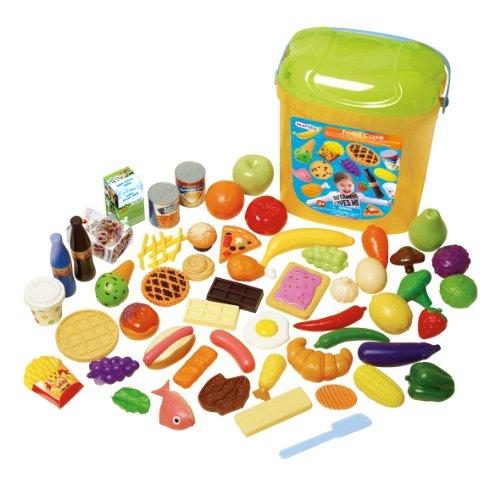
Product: Playgo Food Case, 63-Piece
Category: Toys & Games | Dress Up & Pretend Play | Pretend Play | Kitchen Toys | Play Food
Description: Brightly colored food and accessories for your child to enjoy and occupy himself with; Geared for ages 3 years and up.
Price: $28.34
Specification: ProductDimensions:8x5x10inches|ItemWeight:1.95pounds|ShippingWeight:1.95pounds(Viewshippingratesandpolicies)|ASIN:B004WQCAA6|Itemmodelnumber:3122|Manufacturerrecommendedage:36months-10years